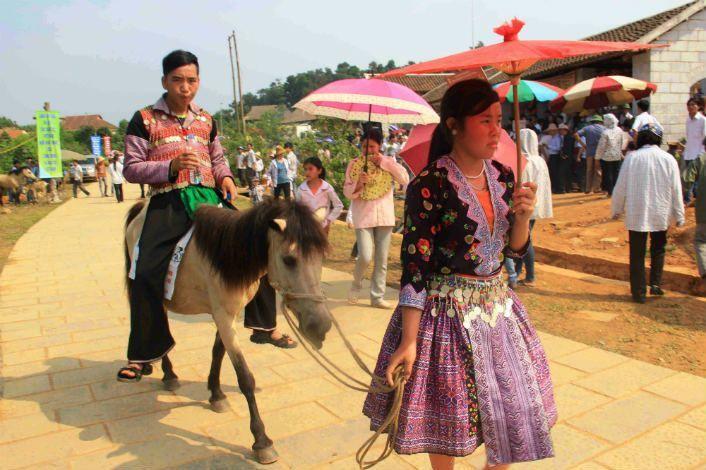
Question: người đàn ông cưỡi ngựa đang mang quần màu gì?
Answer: màu đen